2022 World Athletics Championships – Women's 400 metres hurdles

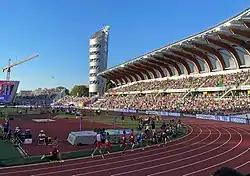
Hayward Field in July 2022

In the 400 metres hurdles, athletes run one lap on a 400-metre track while jumping over ten hurdles. The women's world championship in this event was introduced in 1980 and had been contested eighteen times at the World Athletics Championships before 2022.